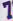
Number: 7